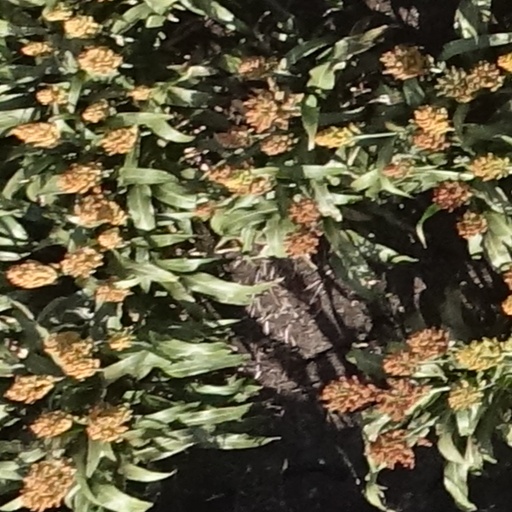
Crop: sorghum